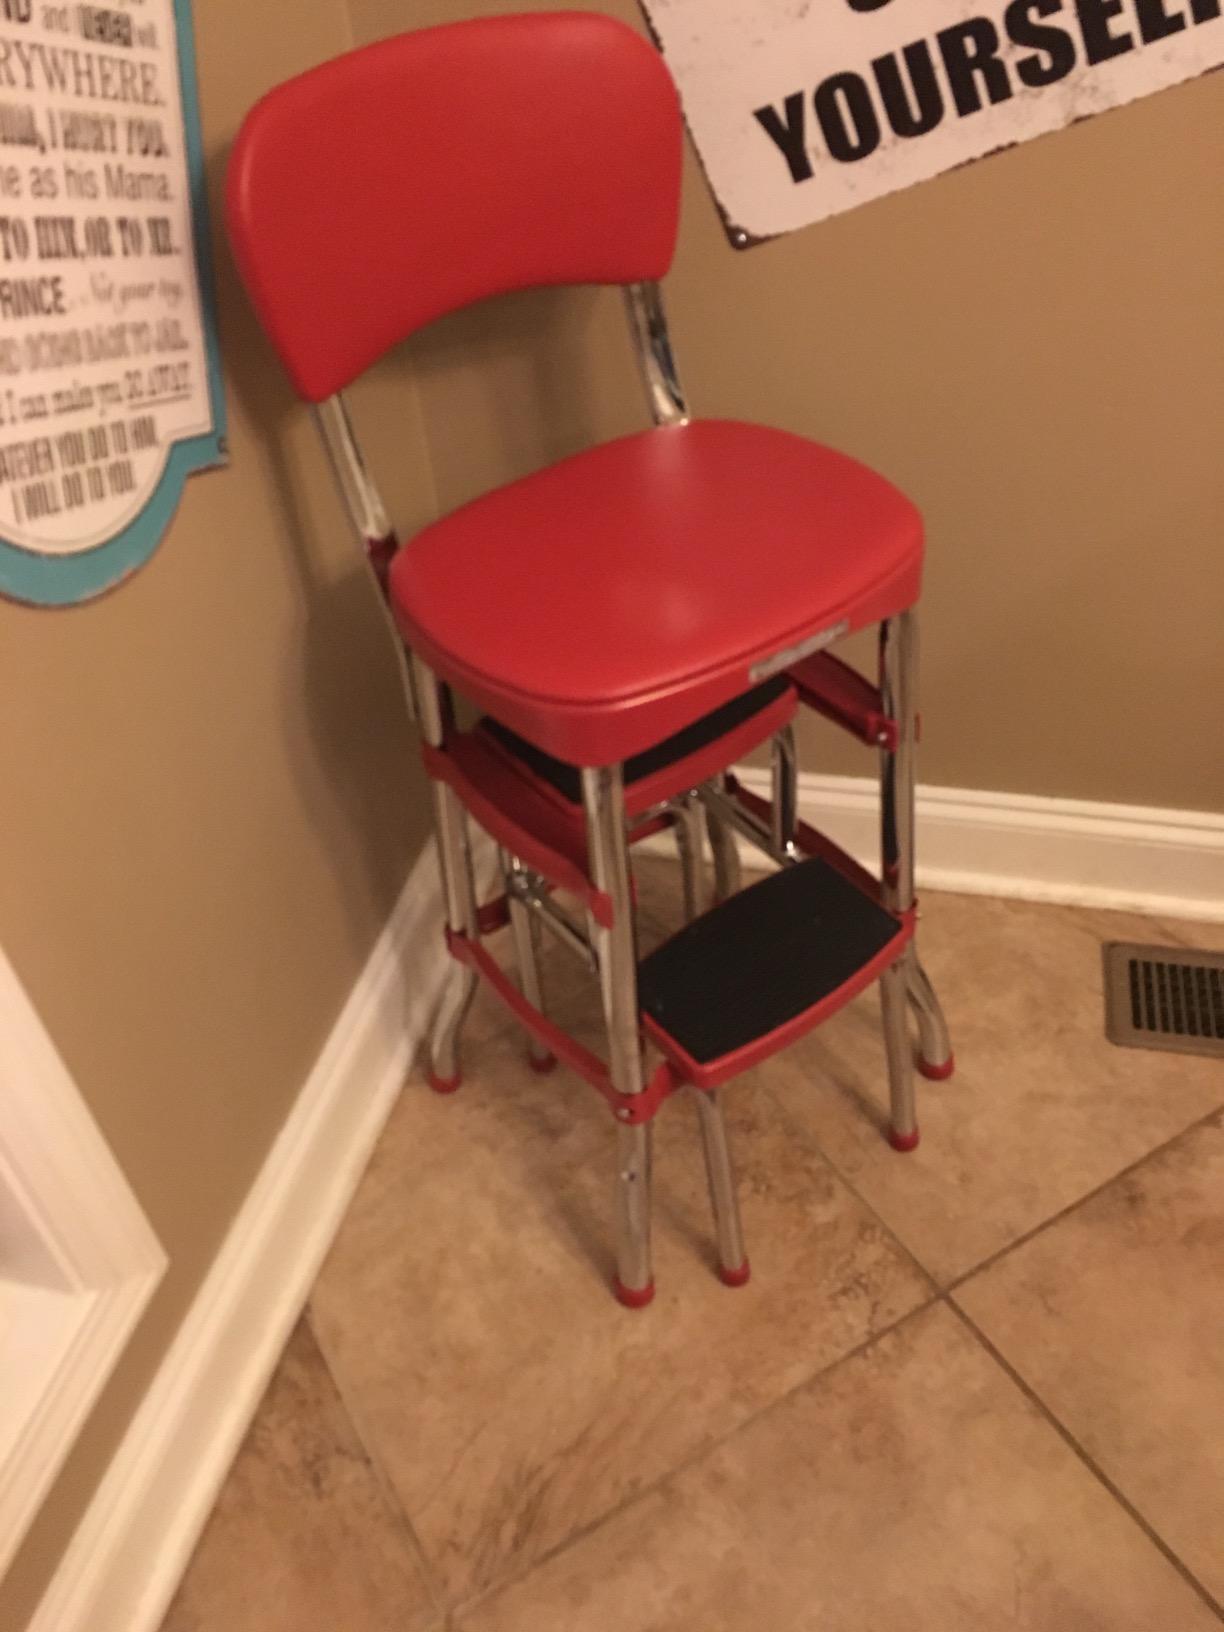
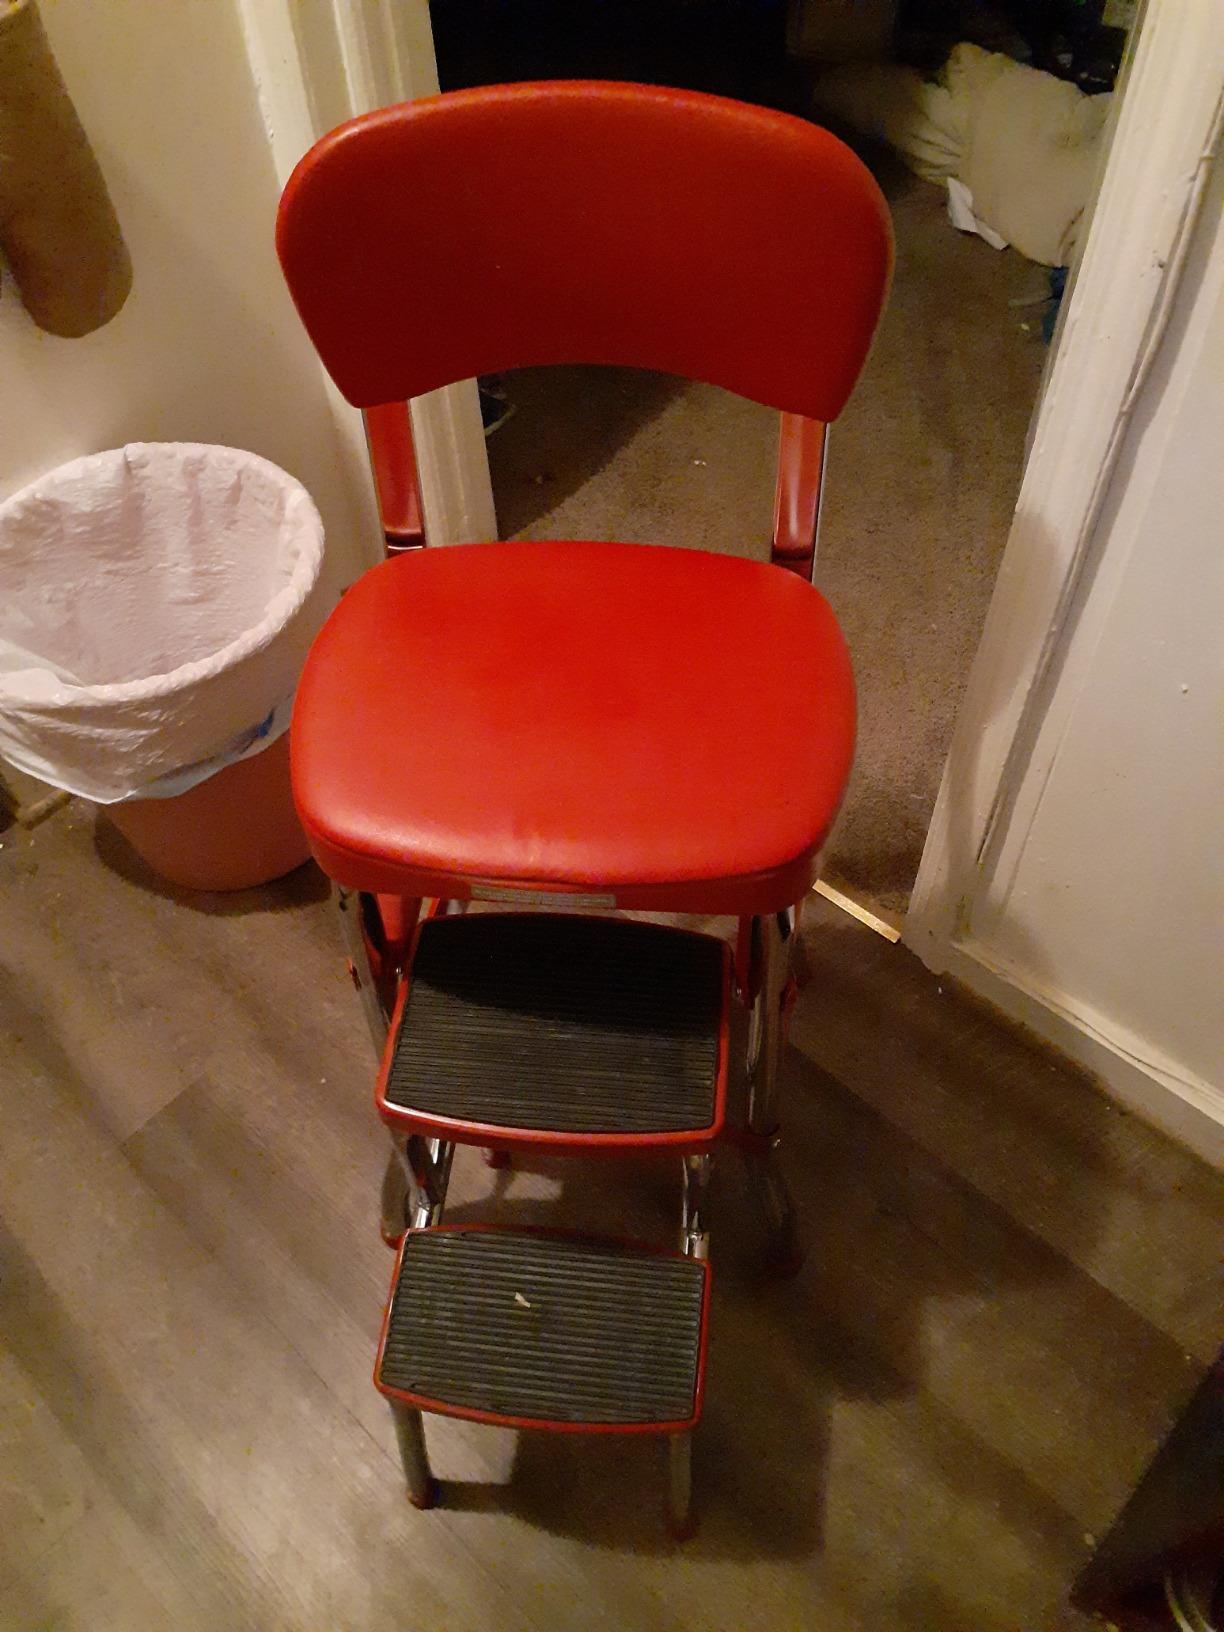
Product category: items_chair
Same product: yes